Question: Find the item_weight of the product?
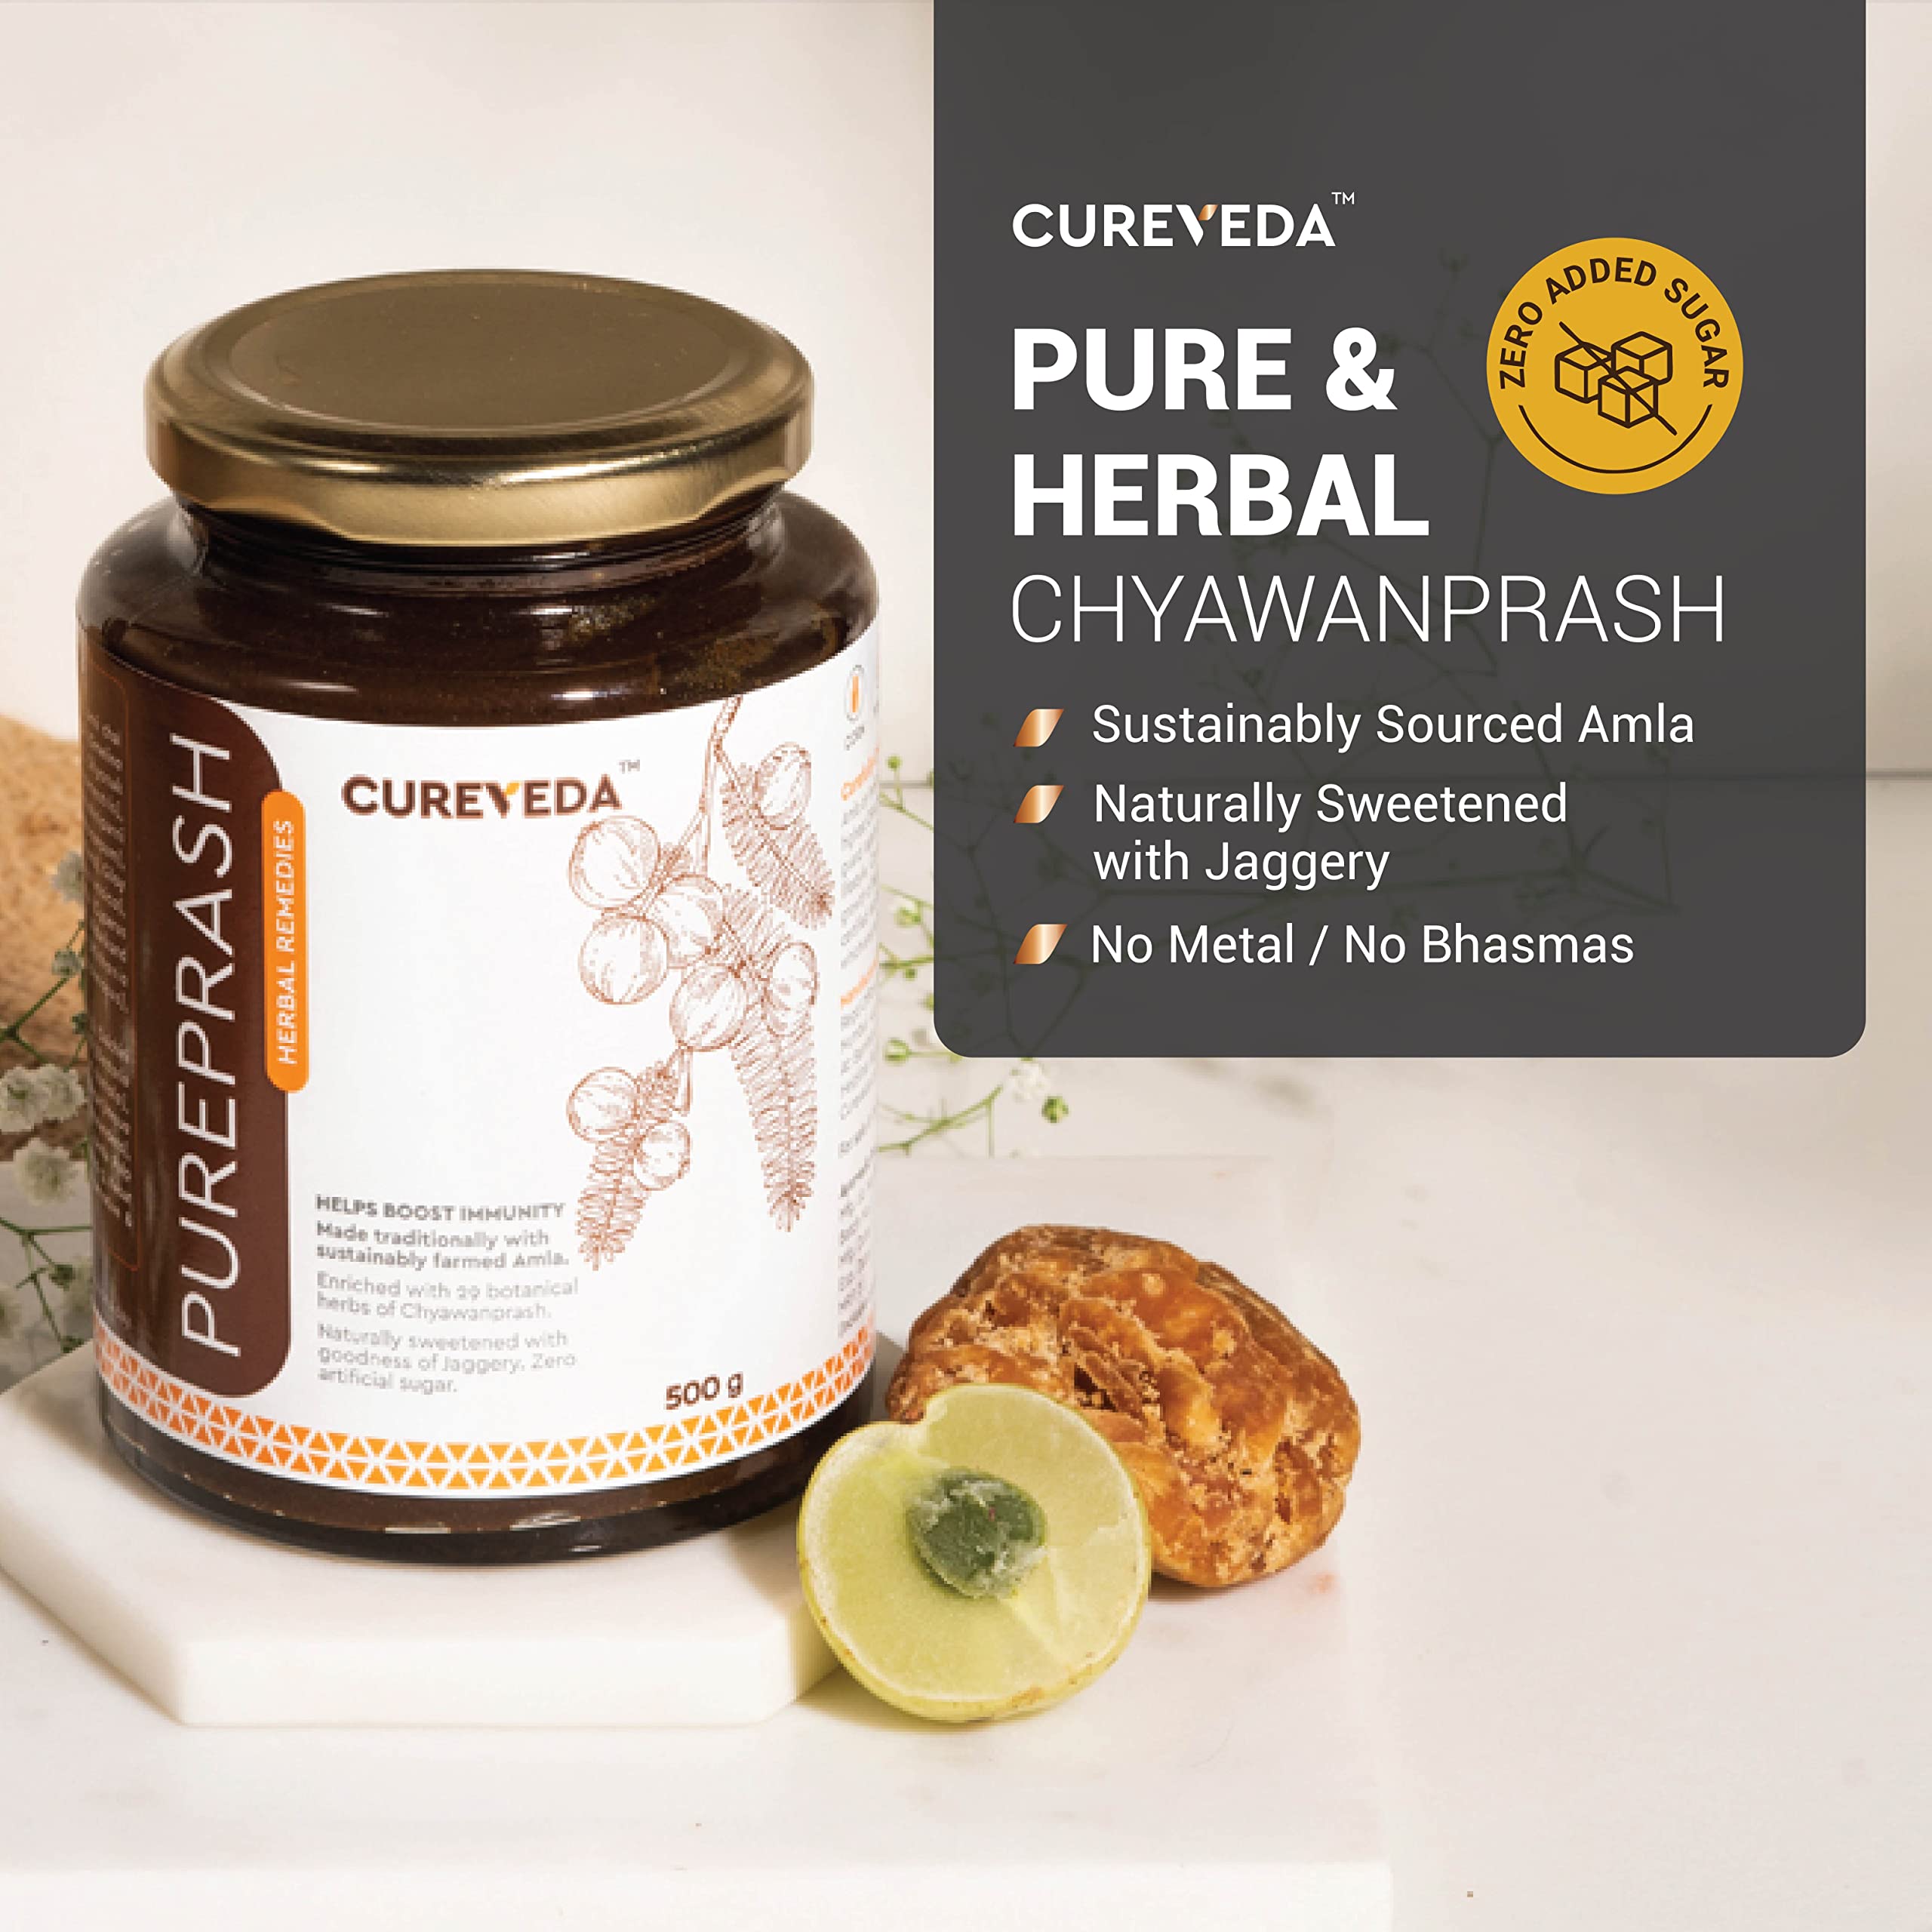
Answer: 500 gram